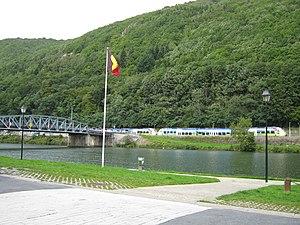
Haybes est une commune française, située dans le département des Ardennes en région Grand Est.
La voie verte Trans-Ardennes est une piste cyclable utilisant les anciens chemins de halage le long de la Meuse, de Givet à Mouzon. La partie de Givet à Charleville-Mézières a été ouverte en 2008. Elle a été élue « Piste cyclable Européenne 2010 » par le jury du salon néerlandais « Fiets en Wandelbeurs ». En 2016 cette voie verte a été prolongée de 38 km jusqu’à Remilly-Aillicourt, au sud de Sedan. Des travaux de prolongement de 9,7 km jusque Mouzon sont en cours. L'achèvement est prévu pour 2018 pour un total de 130 km.